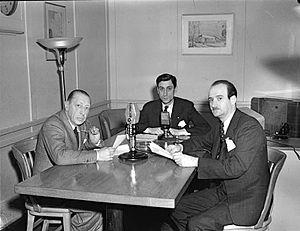
De gauche à droite
Jean-Marie Beaudet est un chef d'orchestre, organiste, pianiste, producteur de radio et professeur de musique québécois.